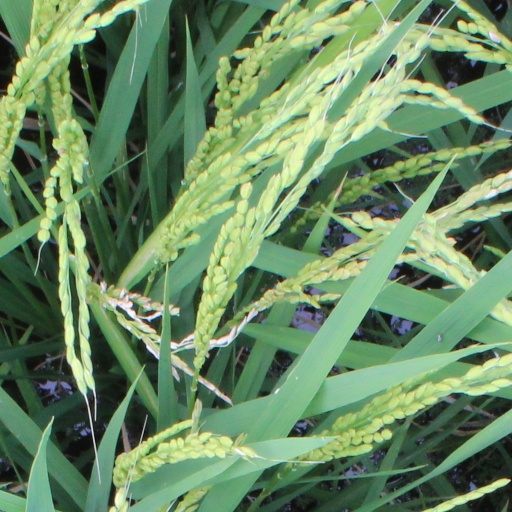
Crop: rice